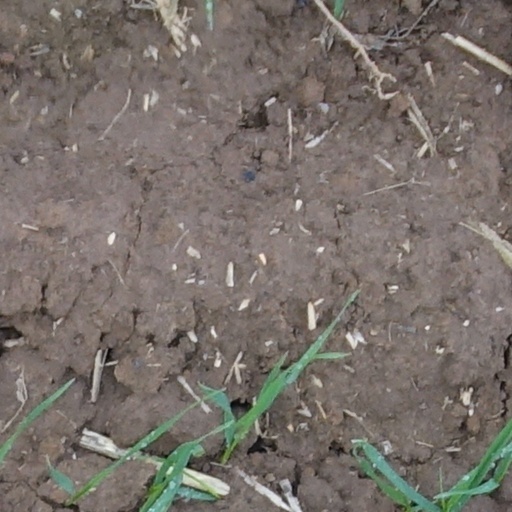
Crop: wheat